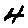
Label: 4